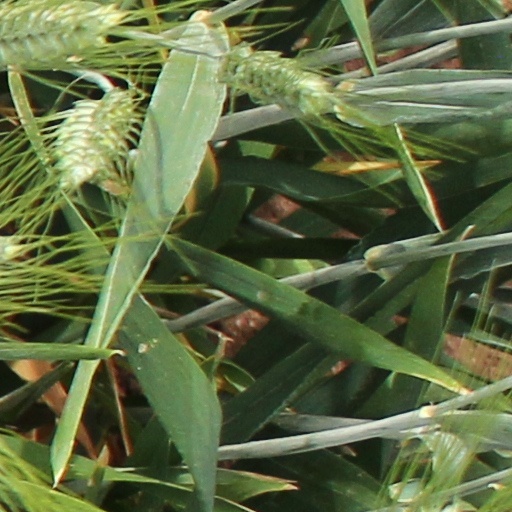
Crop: wheat